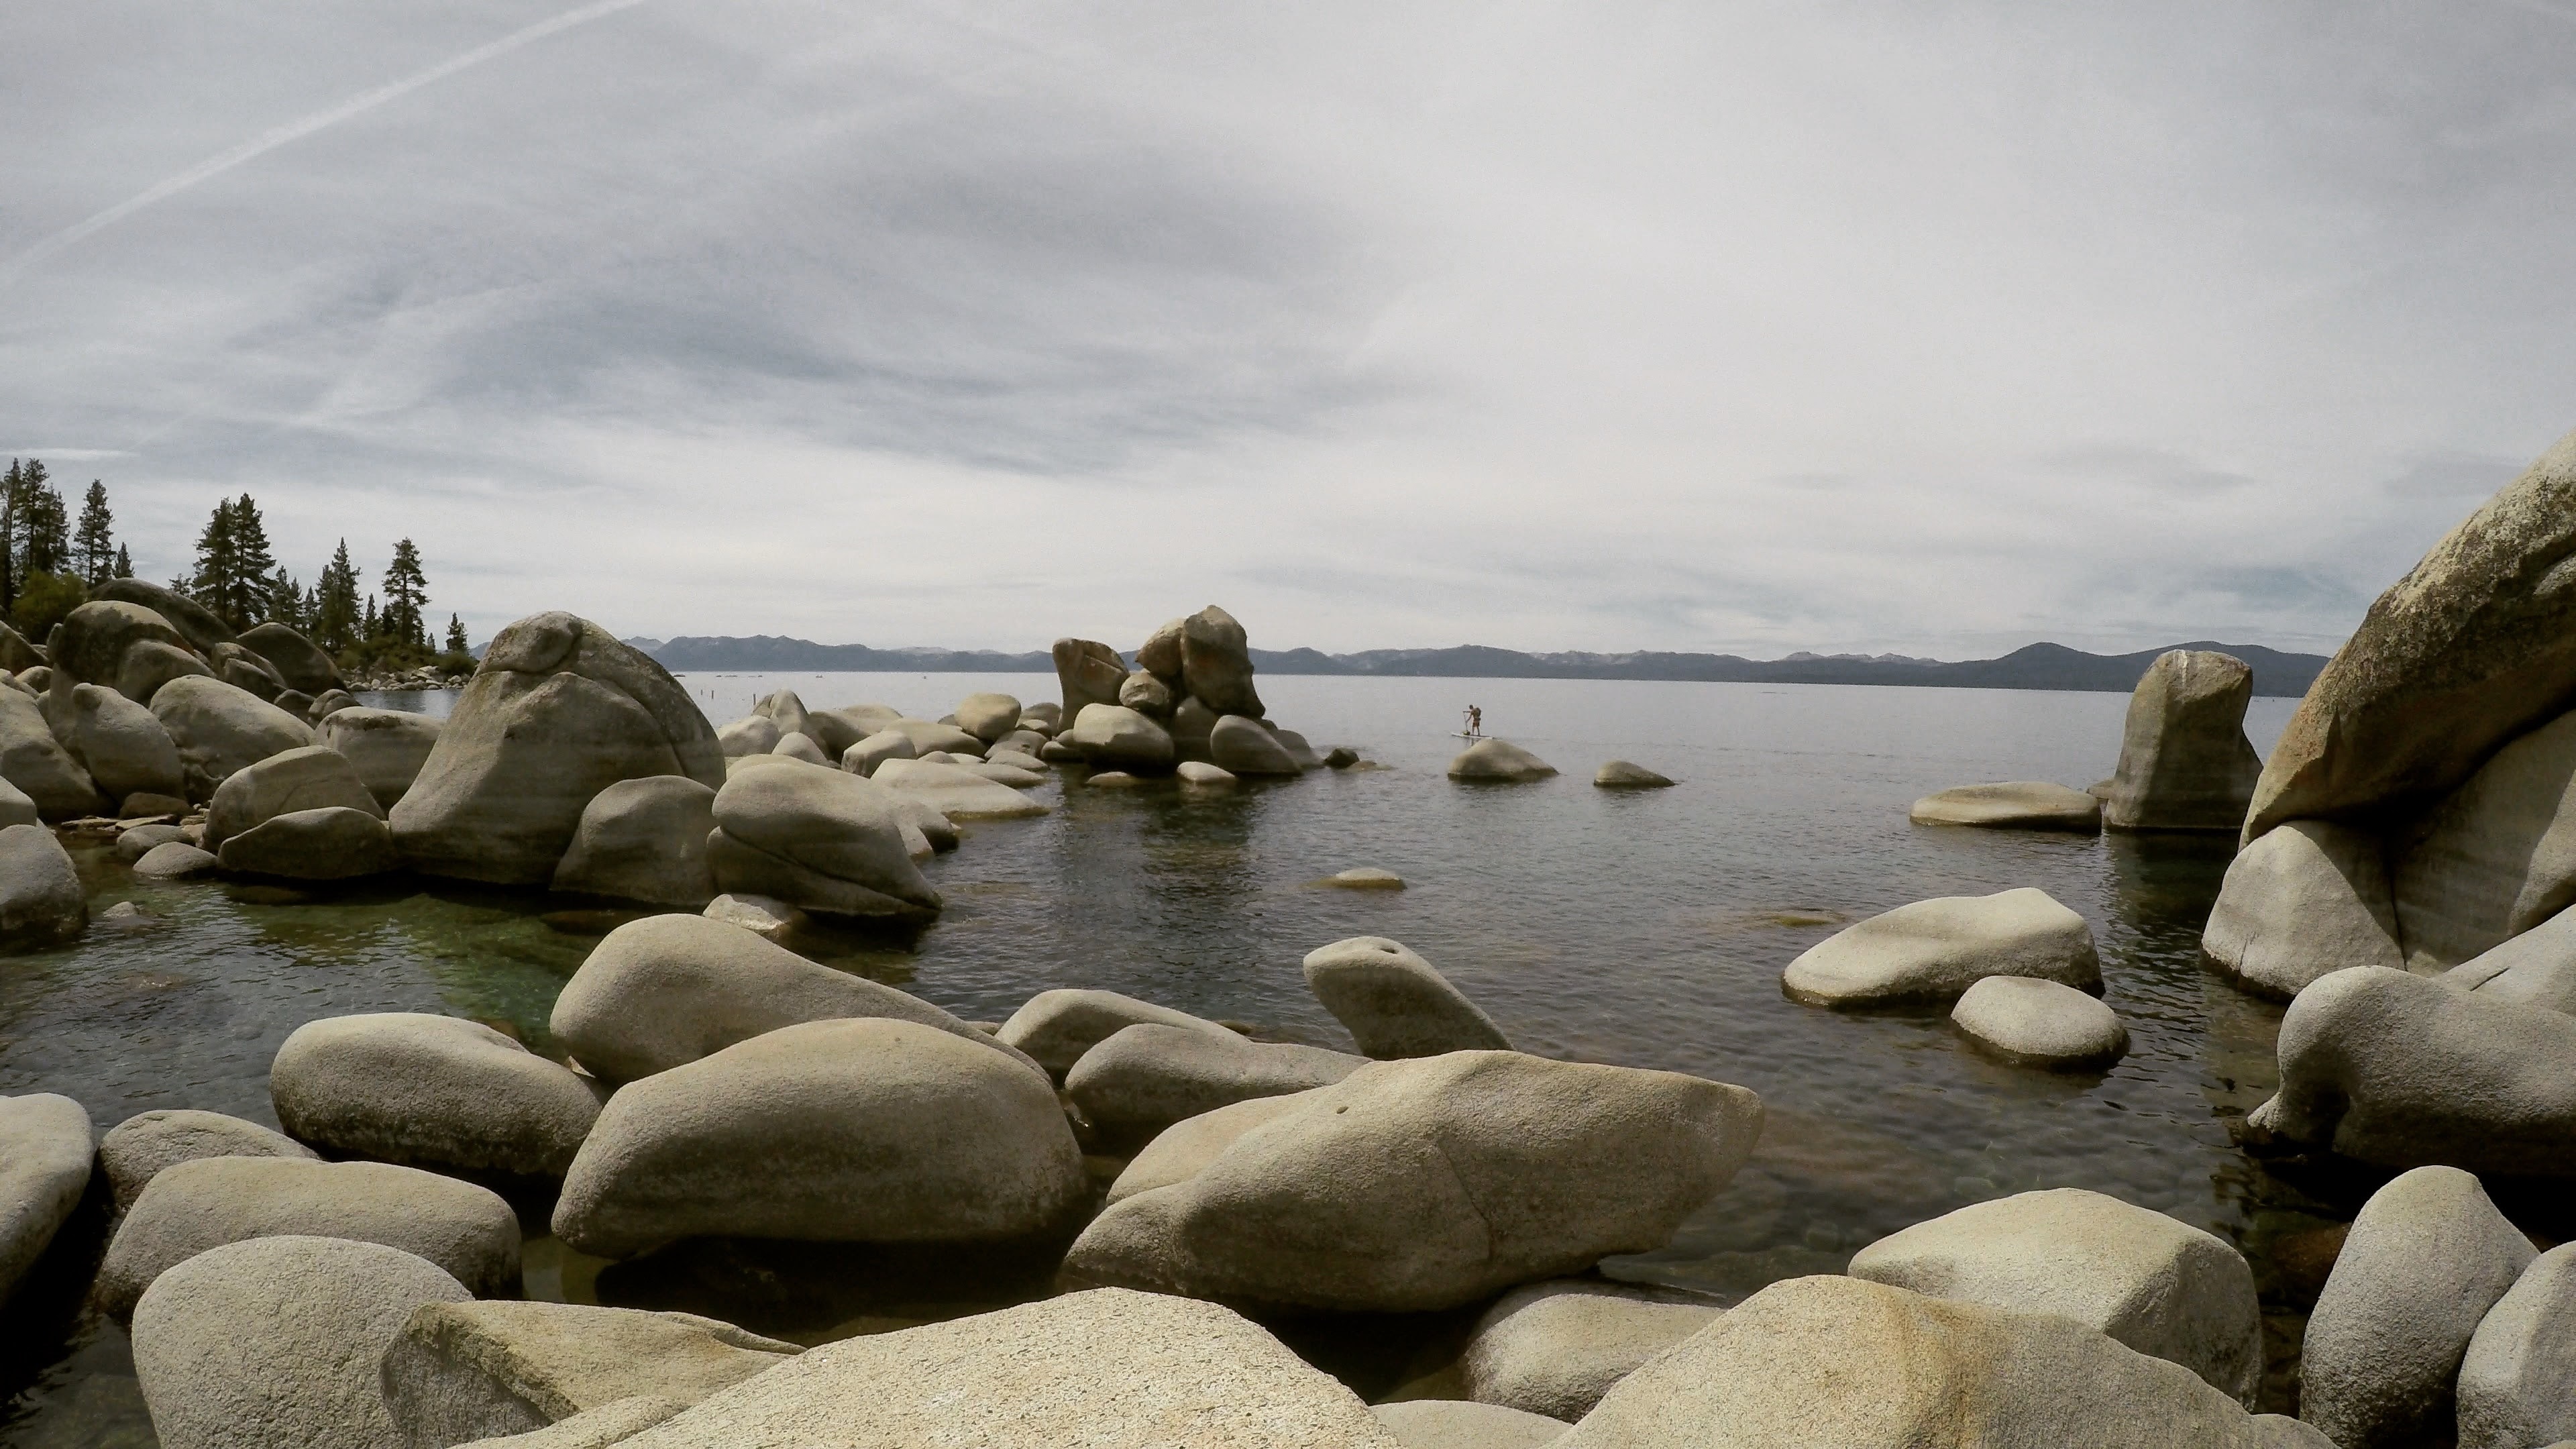
beach, landscape, sea, coast, sand, rock, ocean, cloud, shore, bay, material, body of water, boulder